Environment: real
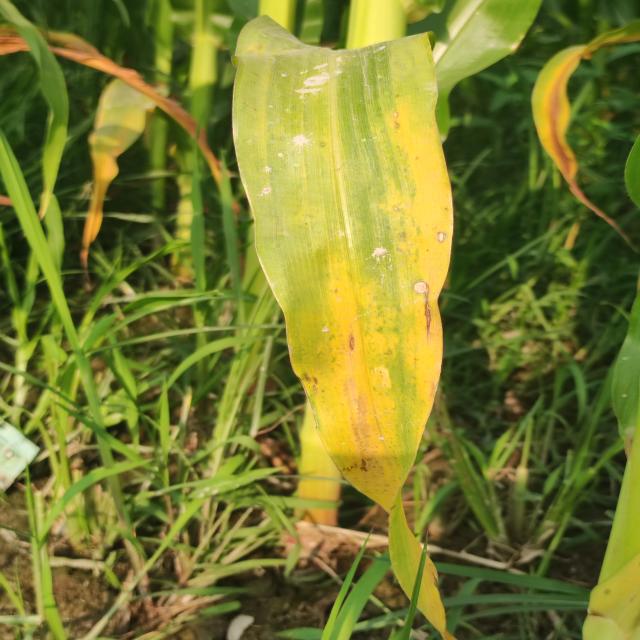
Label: nitrogen_deficiency